Michail Svetlev

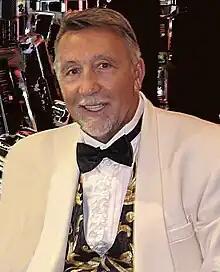
Michail Svetlev

Michail Svetlev is an internationally acclaimed opera tenor born 6 March 1943 in Sofia, Bulgaria.